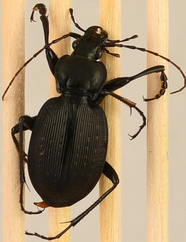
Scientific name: Carabus goryi
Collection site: Great Smoky Mountains National Park NEON (GRSM), plot GRSM_012